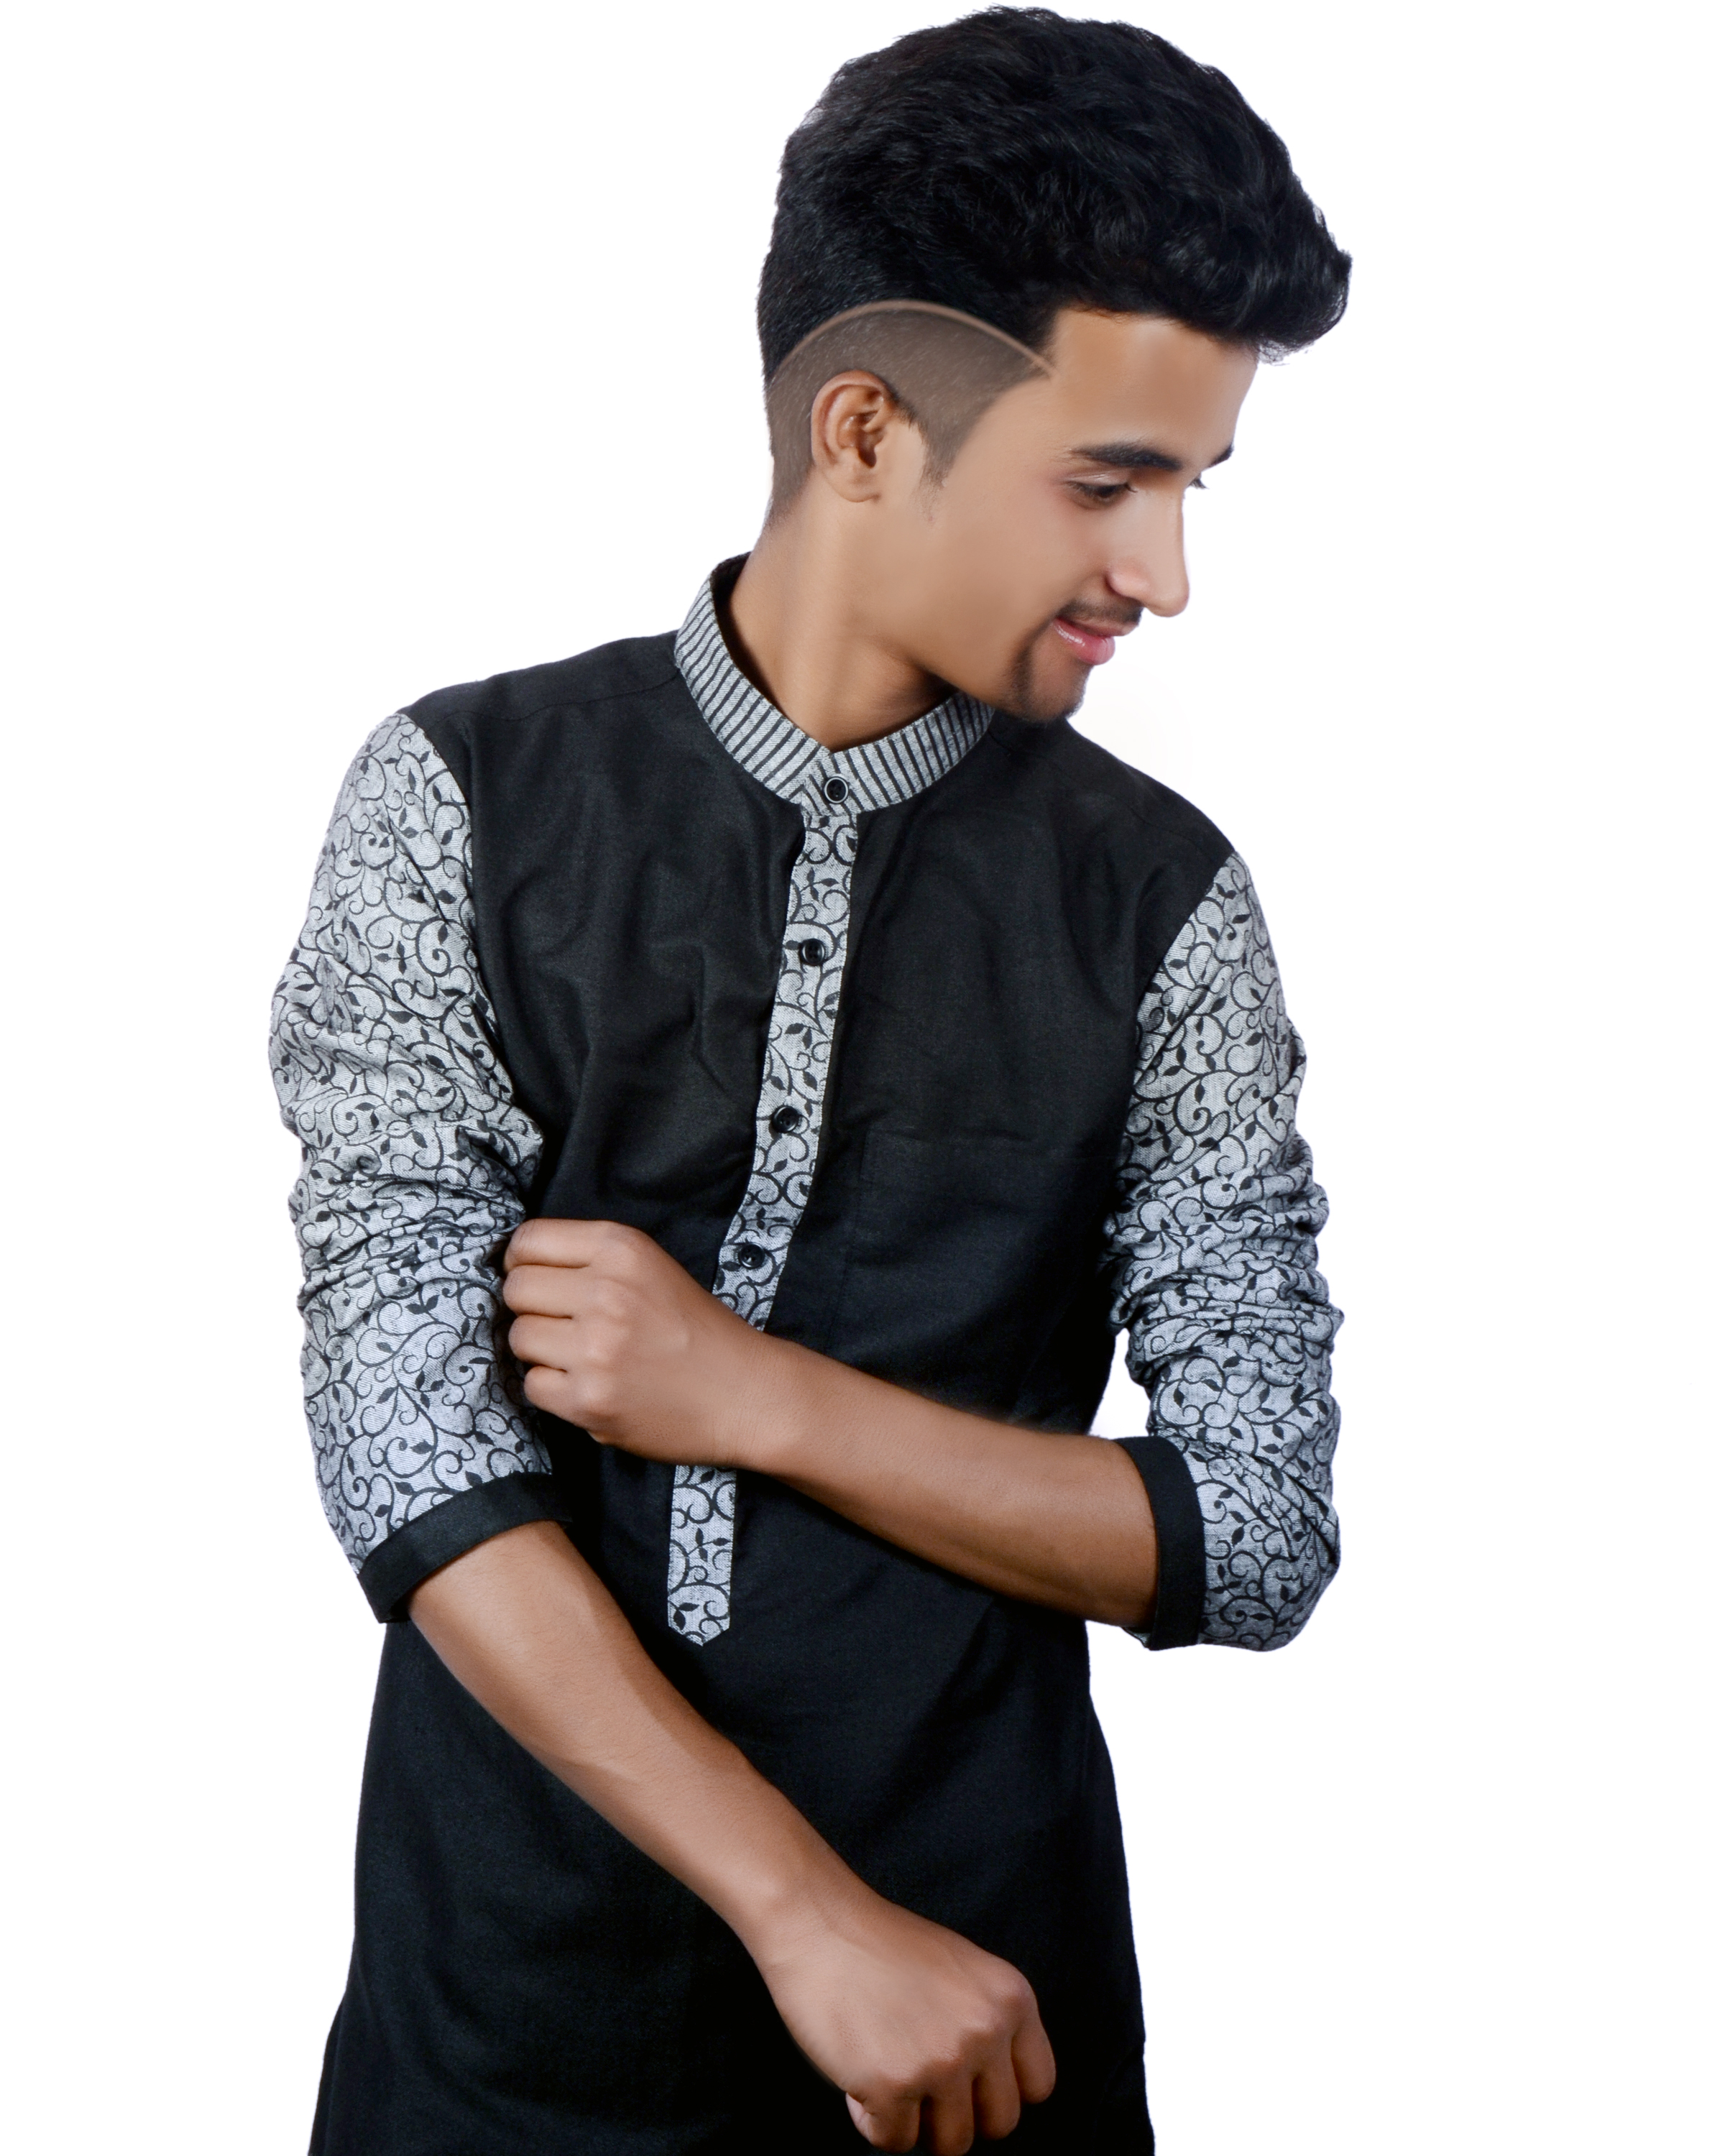
boy, clothing, beanie, sleeve, outerwear, neck, t shirt, cool, cap, jacket, jersey, headgear, collar, blazer, hood, long sleeved t shirt, muscle, elbow, top, denim, dress shirt, pattern, knit cap, fashion accessory